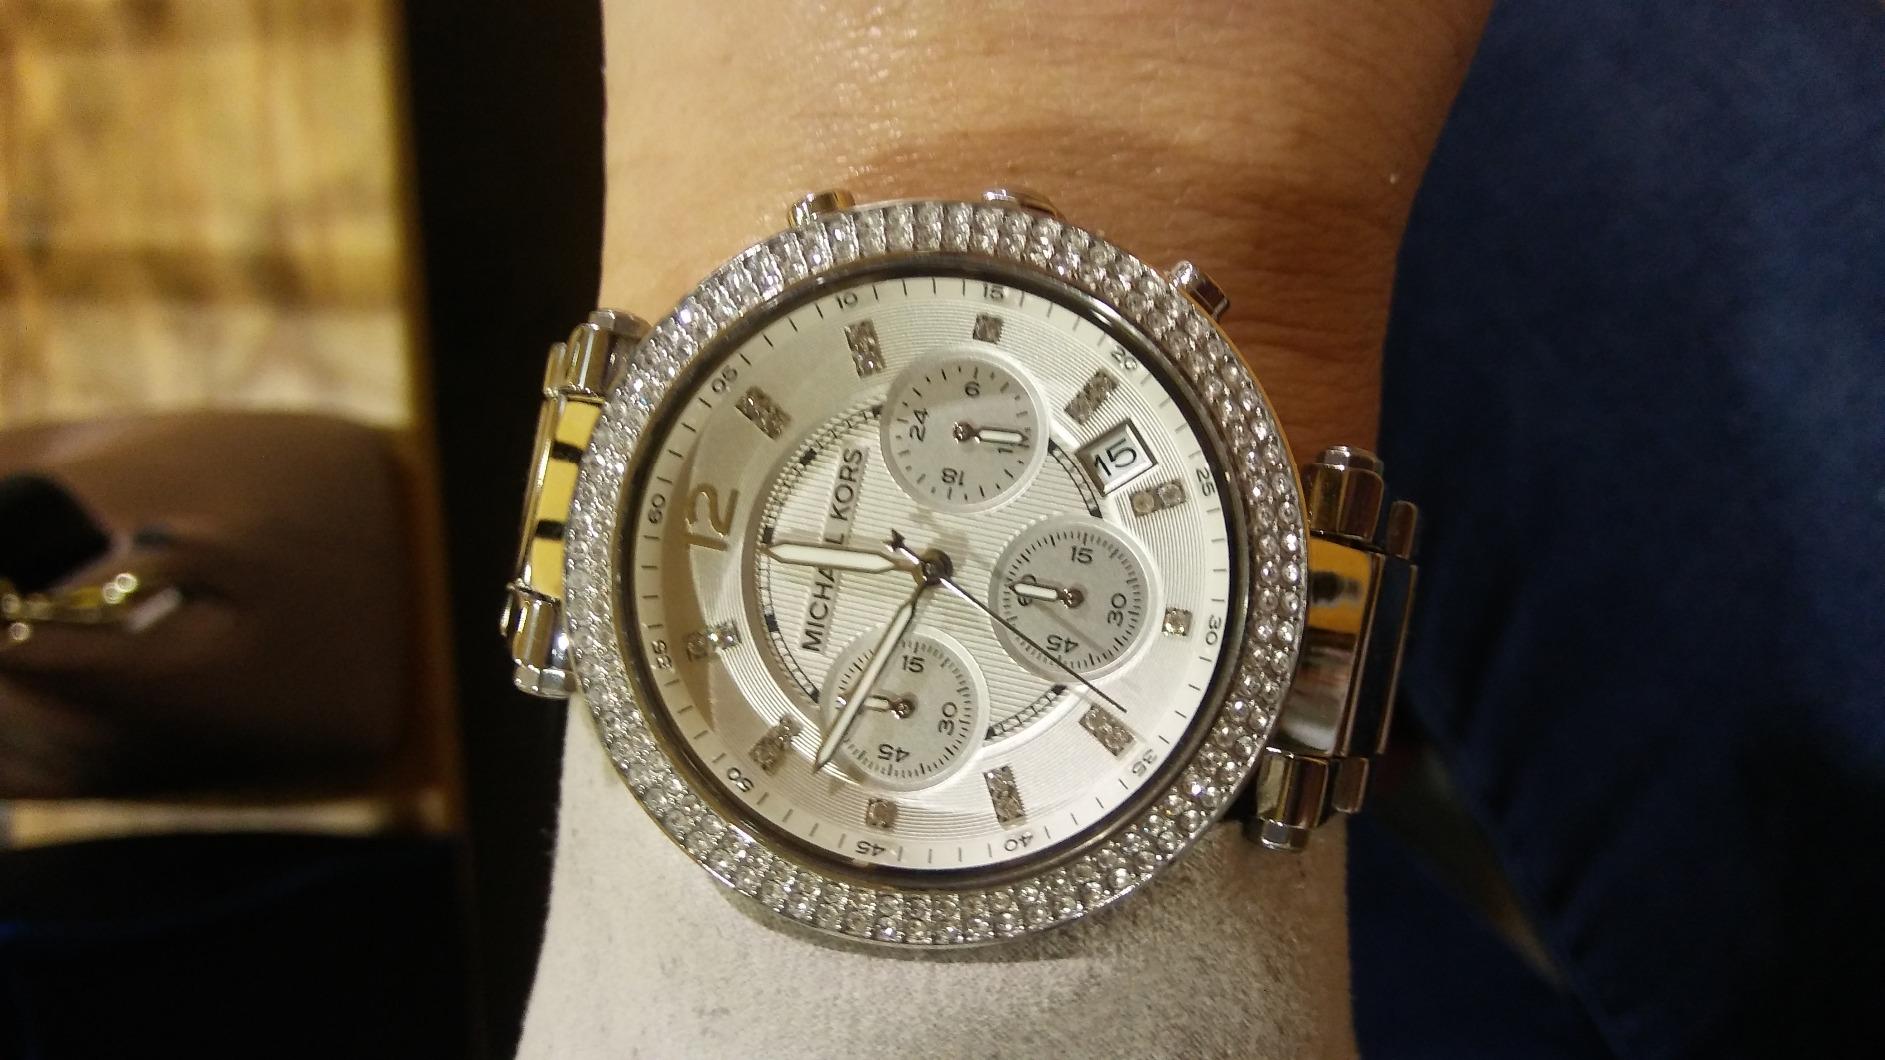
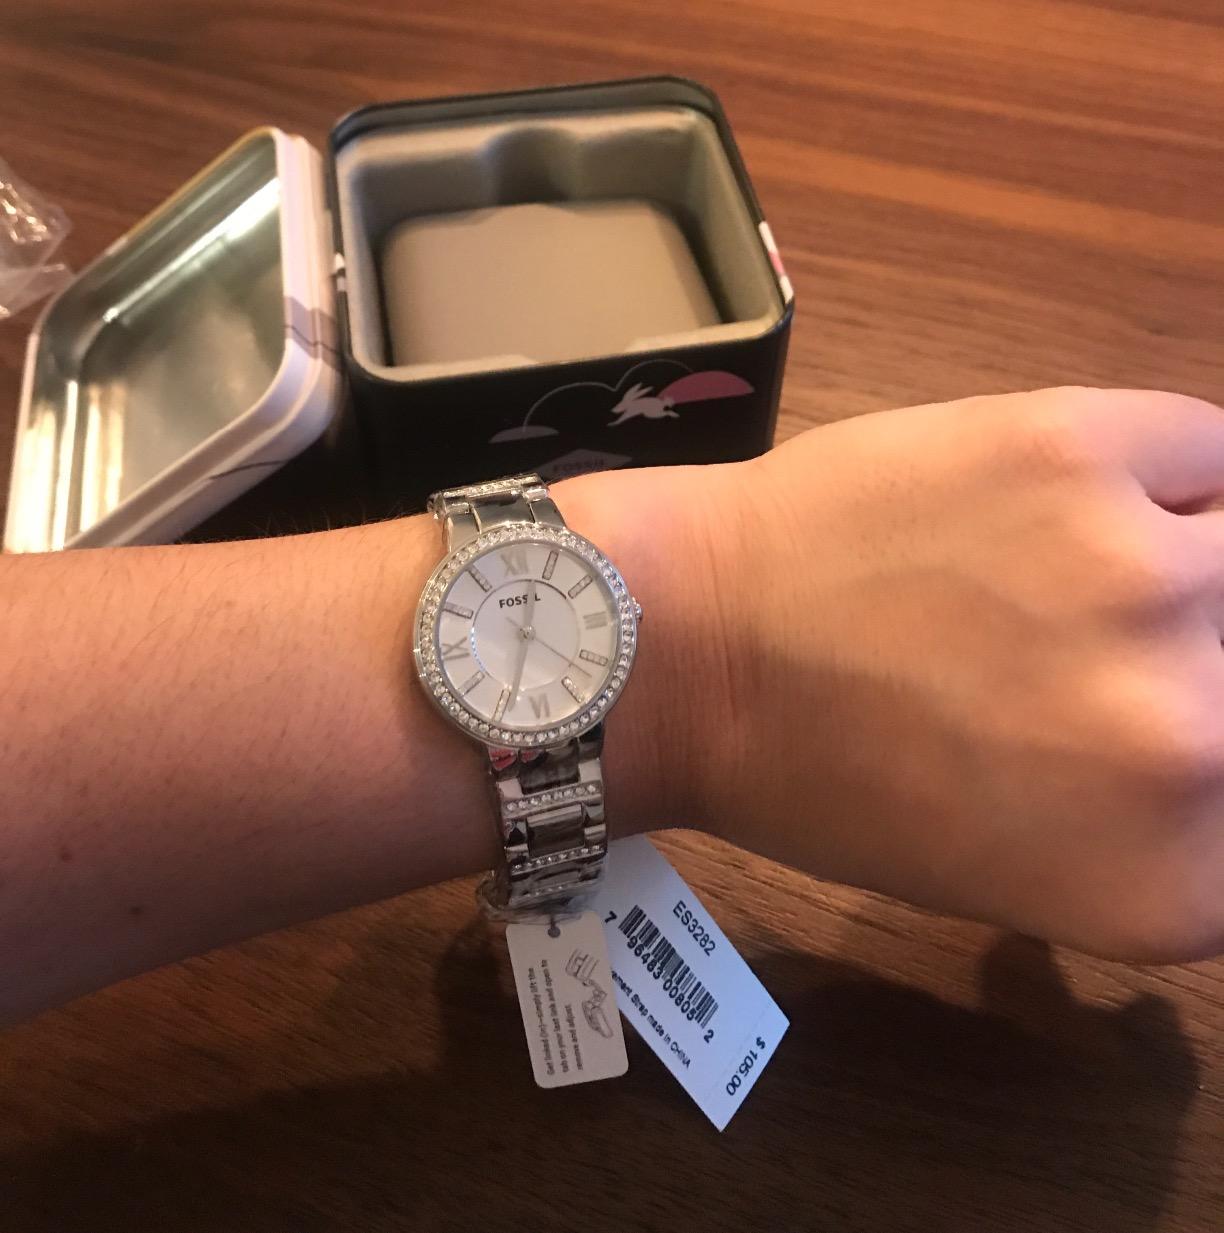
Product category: accessories_watch
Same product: no